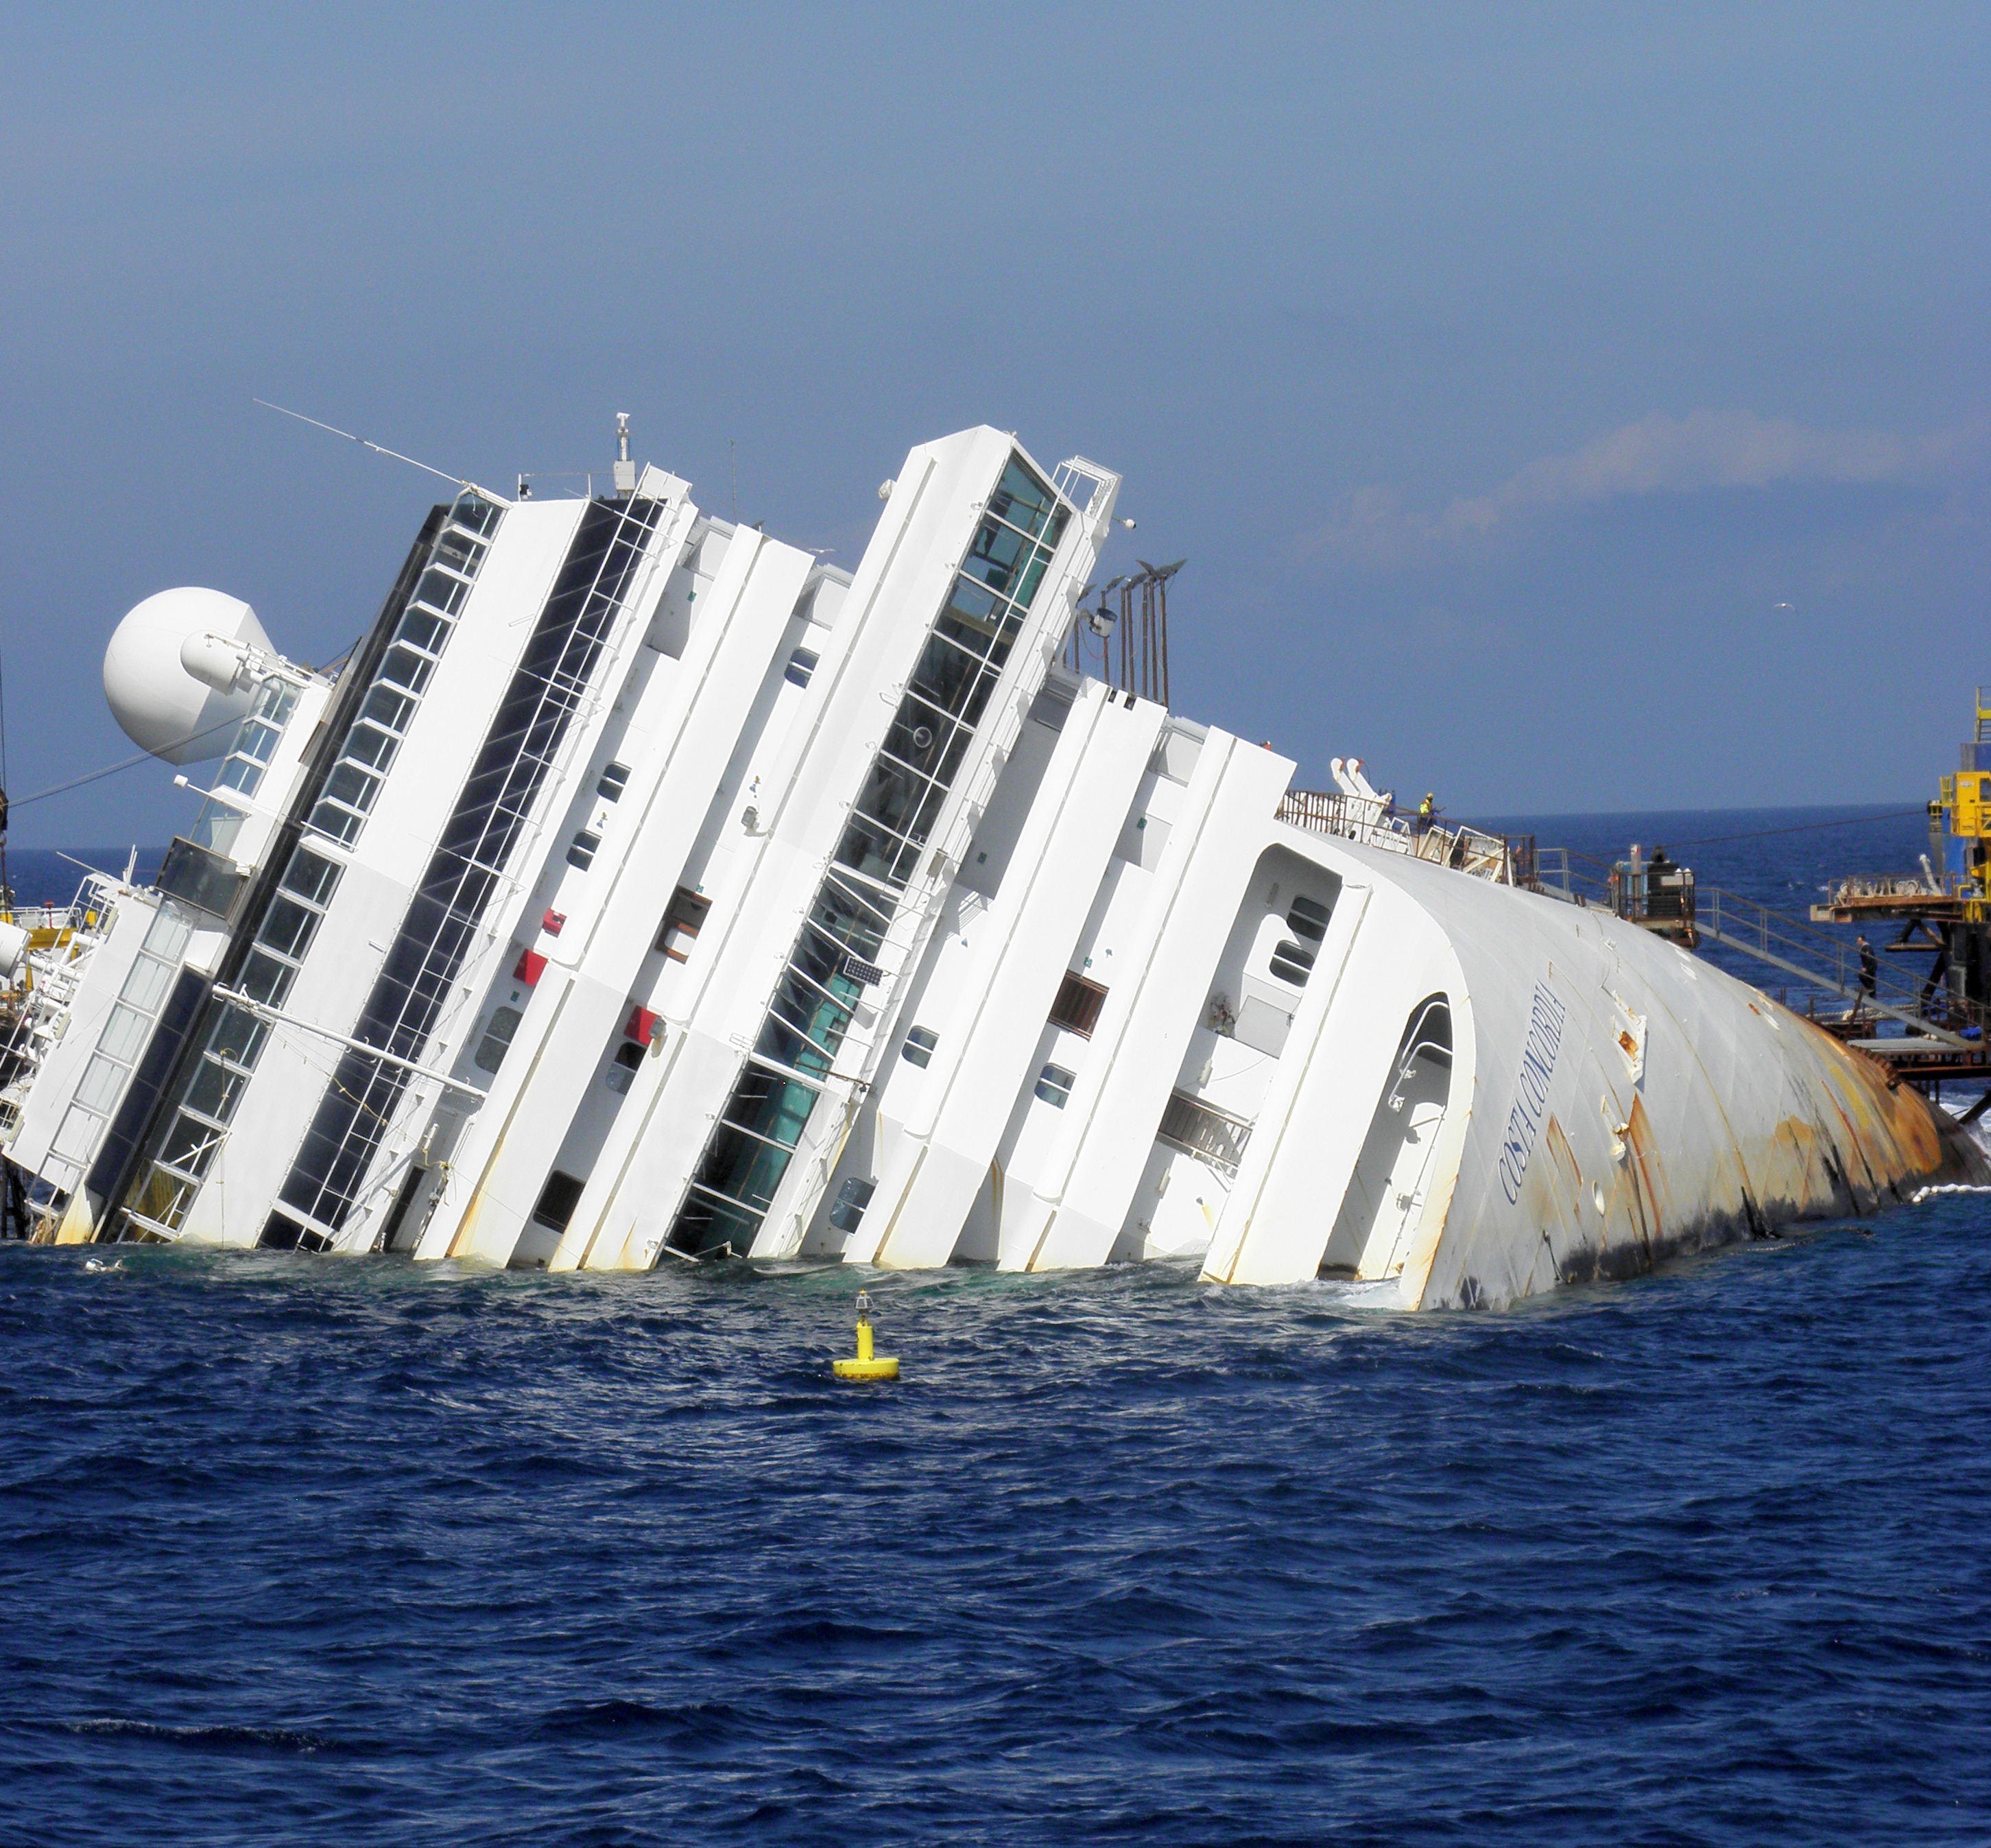
sea, boat, ship, vehicle, yacht, island, italy, cargo ship, ferry, sail, accident, wreck, watercraft, cruise ship, container ship, passenger ship, freight transport, ocean liner, salvage, il giglio, costa concordia